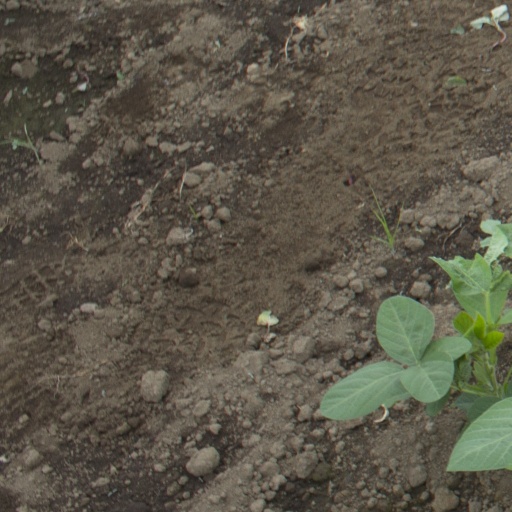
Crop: soybean